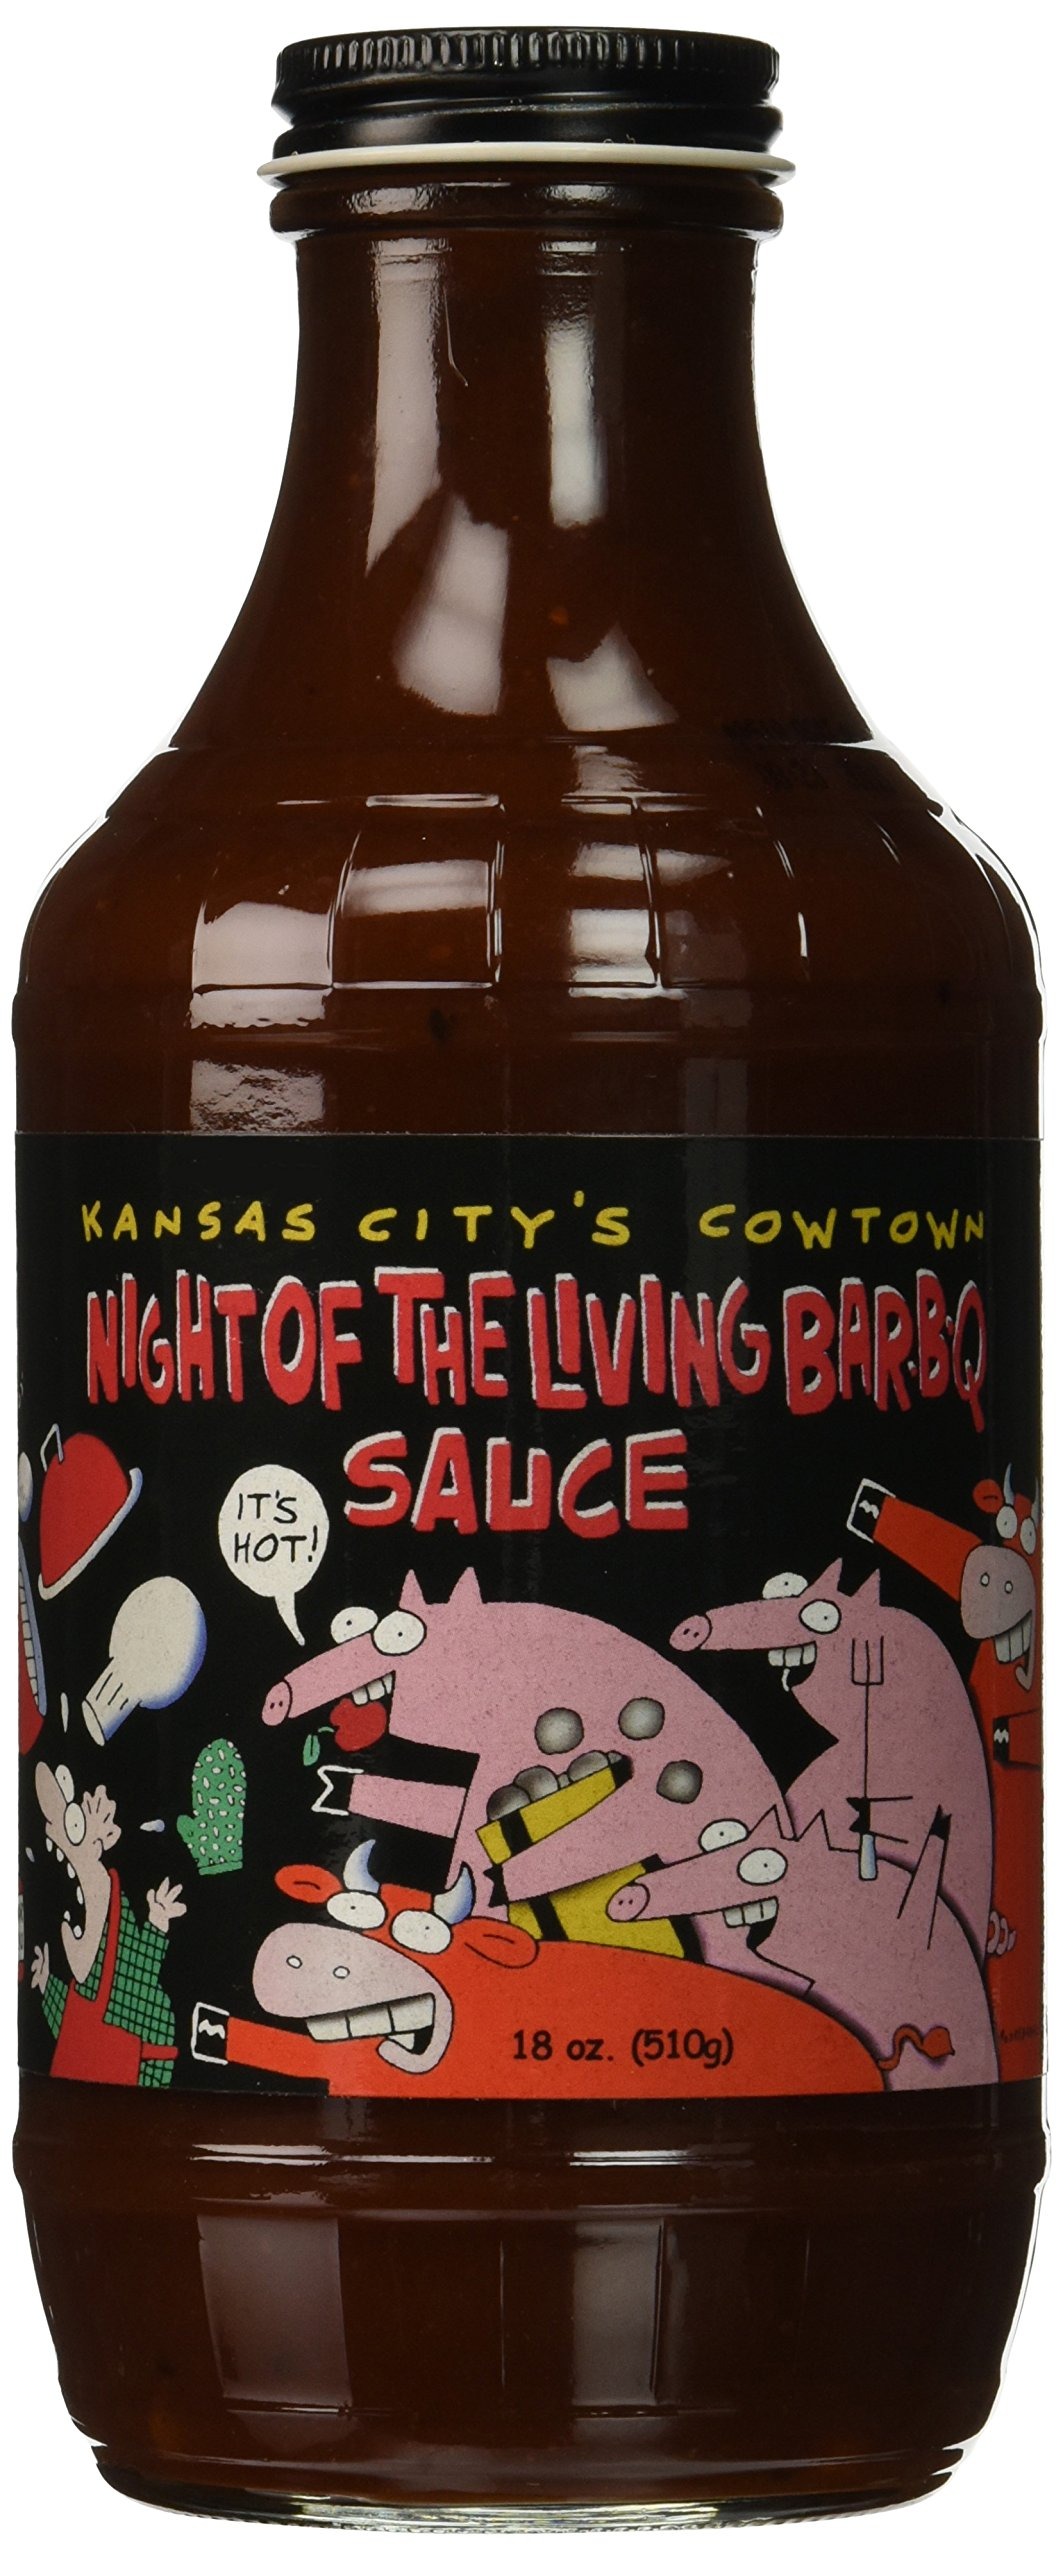
Item Name: Cowtown Night Of The Living BBQ Sauce, 18 oz
Bullet Point 1: This spicy Barbecue sauce won the Best Hot Barbecue Sauce award at the 2002 American Royal Barbecue Contest
Bullet Point 2: Cowtown BBQ Night Of The Living Bar-B-Q Sauce packs the right amount of heat to make your taste buds yell out for more
Bullet Point 3: This sauce goes great with beef, pork, poultry or fish
Bullet Point 4: Try it now and you’ll understand why Cowtown is #1
Value: 18.0
Unit: ounce

Price: 15